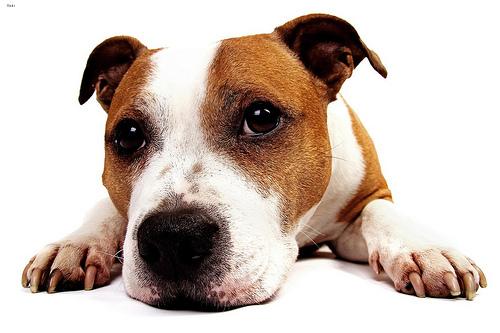
Breed: staffordshire bull terrier